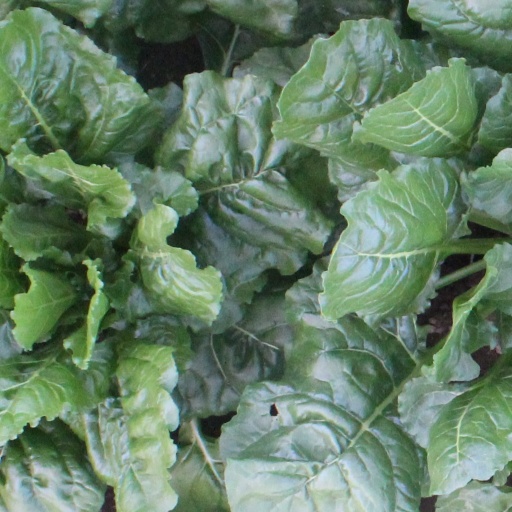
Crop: sugar beet